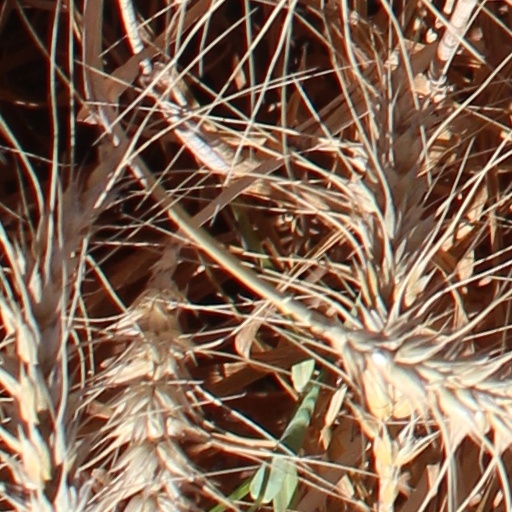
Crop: wheat